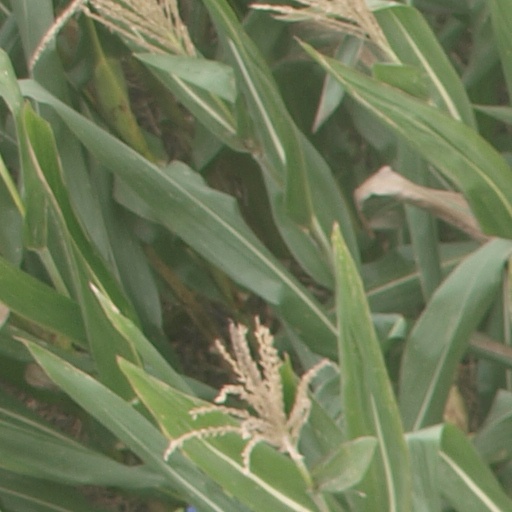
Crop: maize; corn